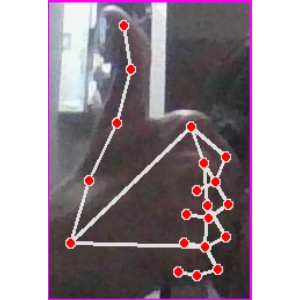
अक्षर: थ